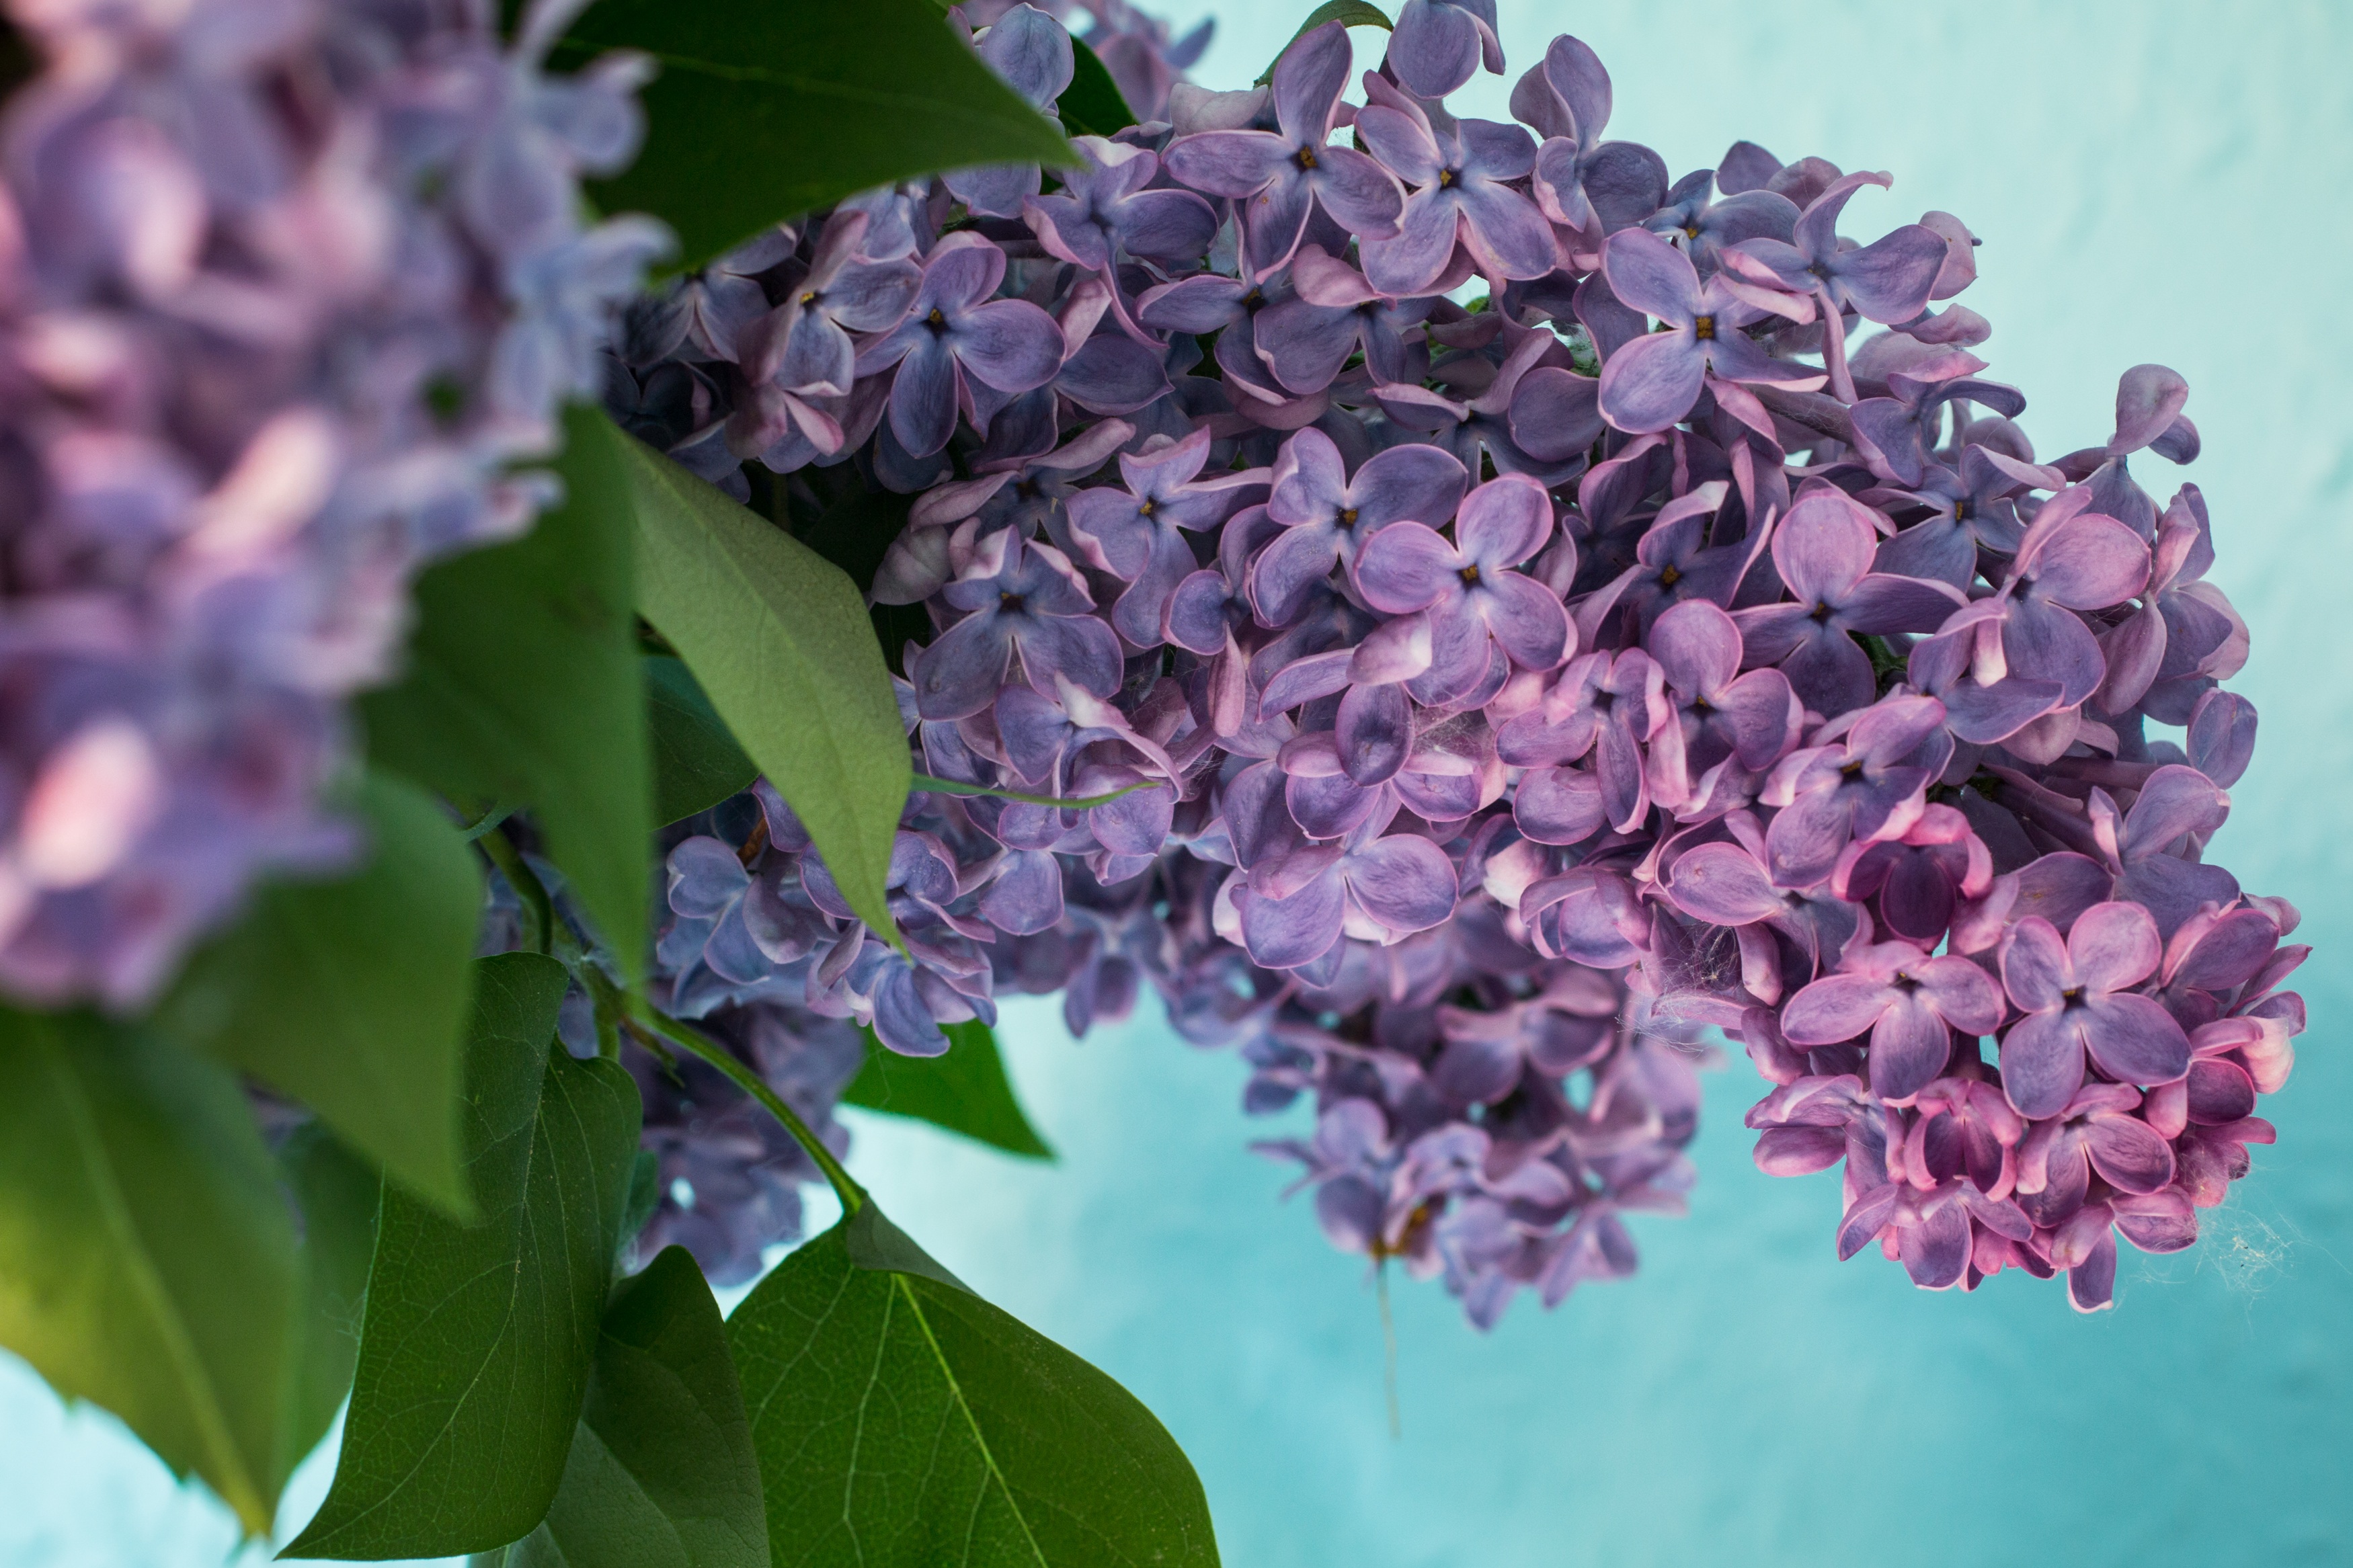
nature, plant, flower, purple, petal, bloom, bush, spring, botany, flora, hydrangea, petals, violet, lilac, syringa, lilac flower, flowering plant, hydrangeaceae, olive crop, land plant